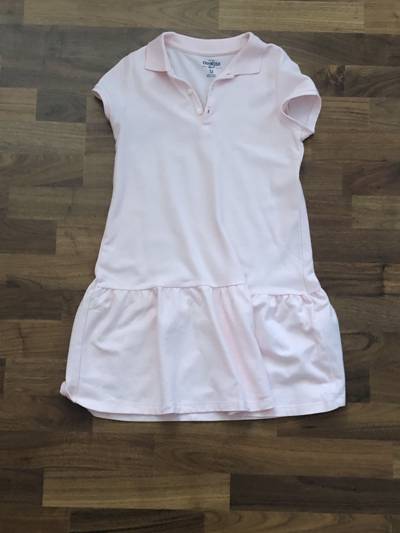
Waste category: clothes